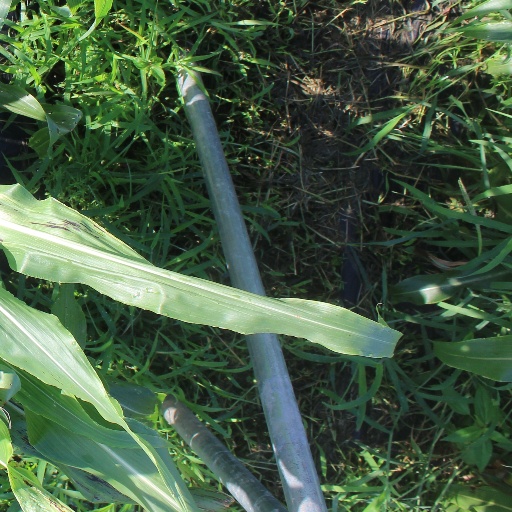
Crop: sorghum